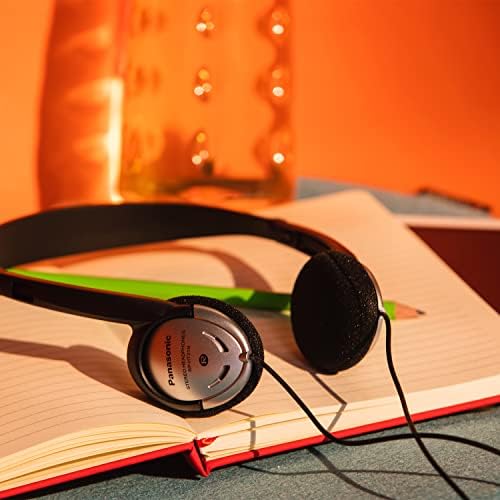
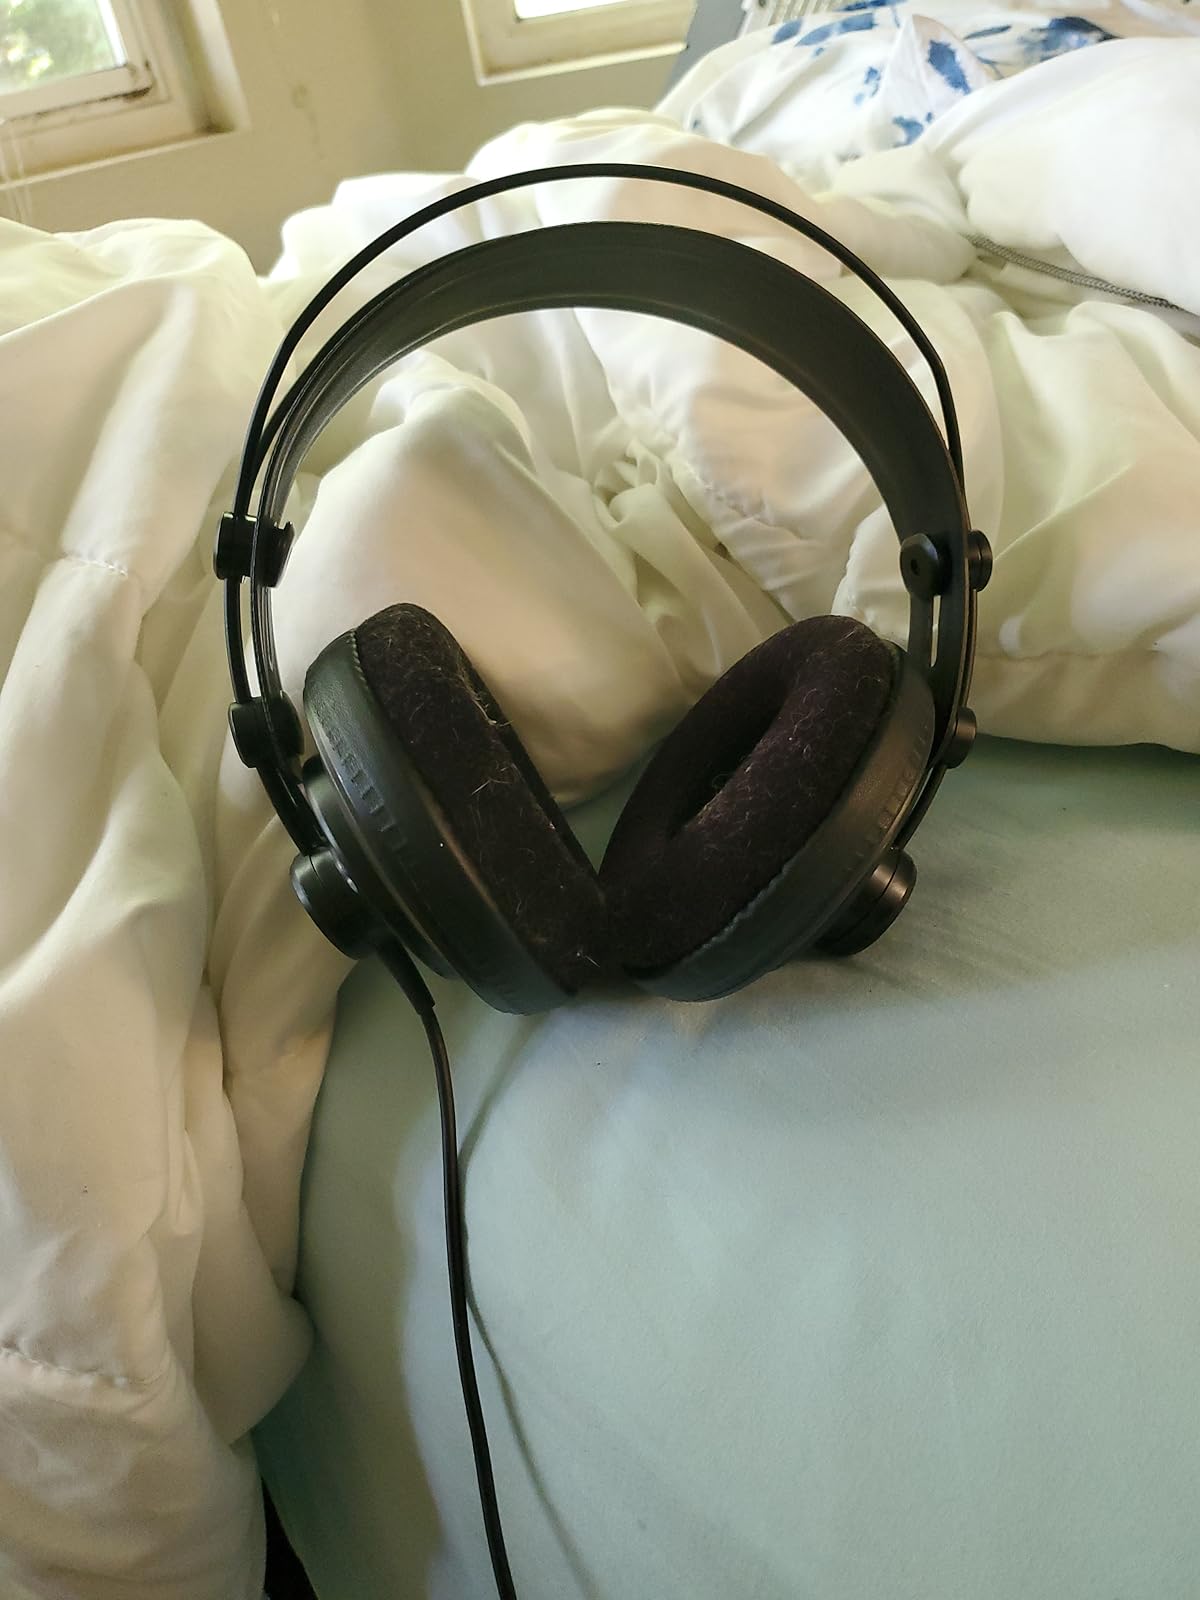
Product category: headphones
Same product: no